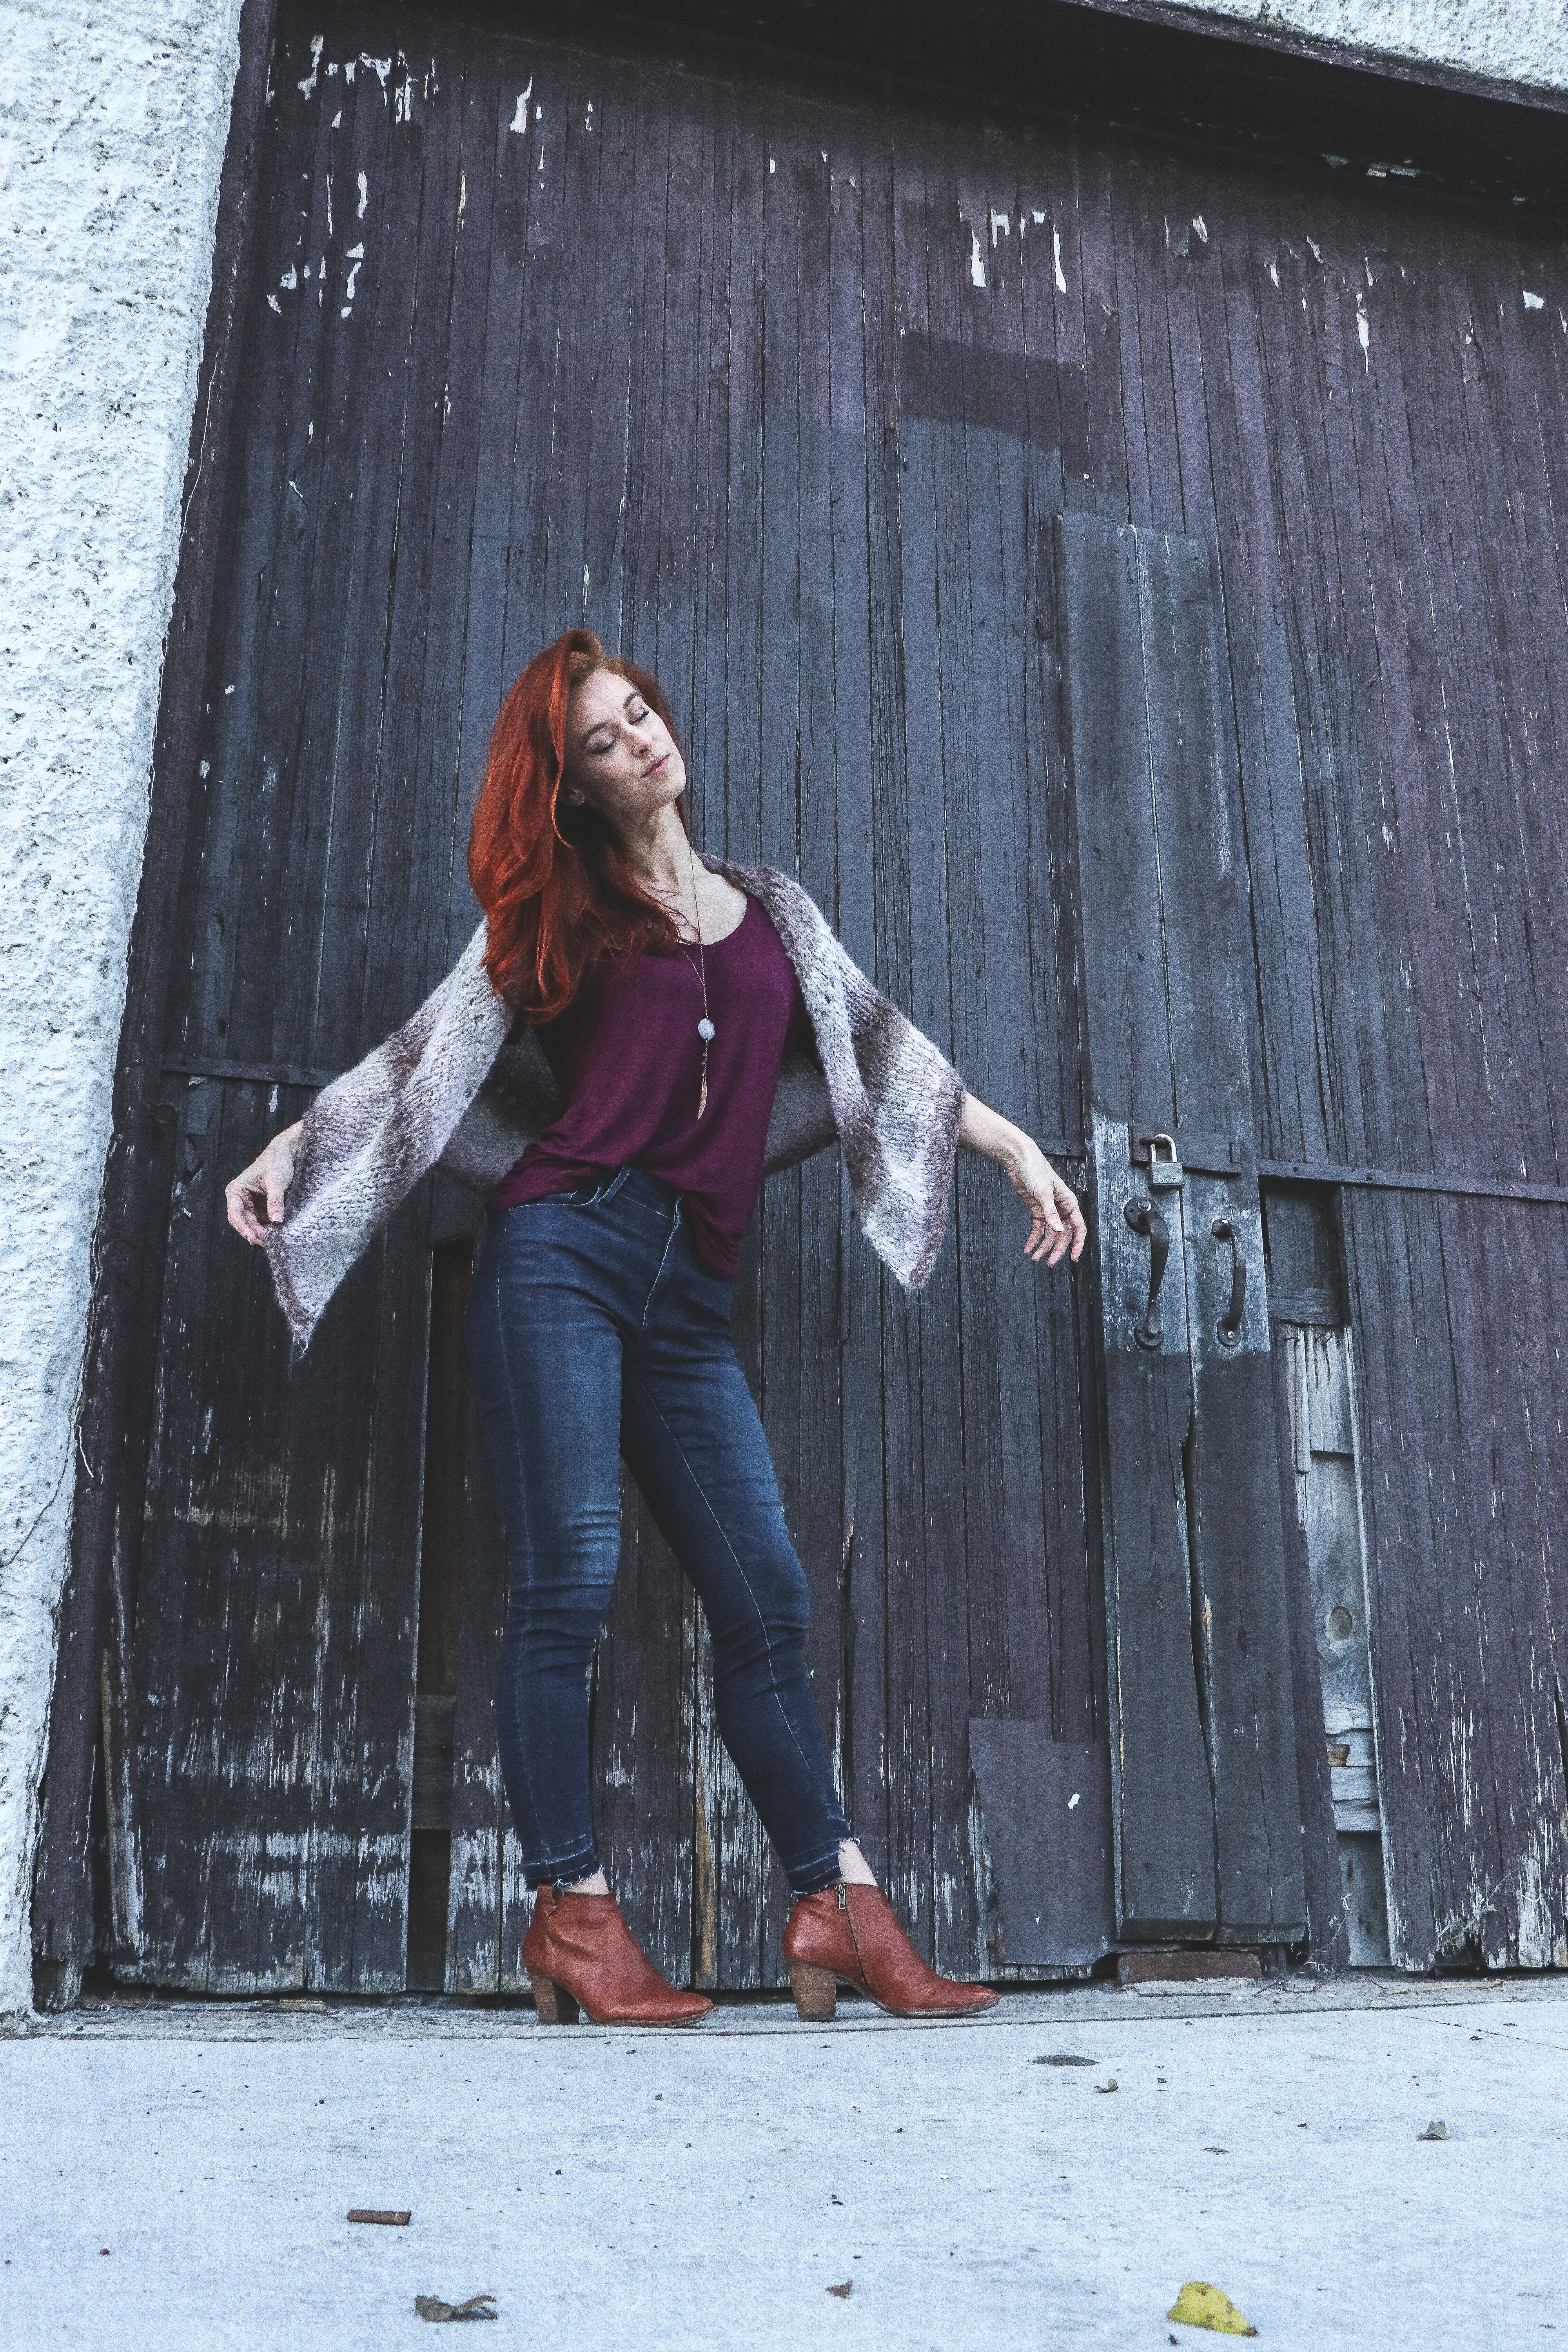
jeans, red, standing, denim, beauty, wall, footwear, fashion, street fashion, leg, textile, blond, jacket, photography, outerwear, long hair, shoe, top, brown hair, t shirt, trousers, photo shoot, shirt, door, waist